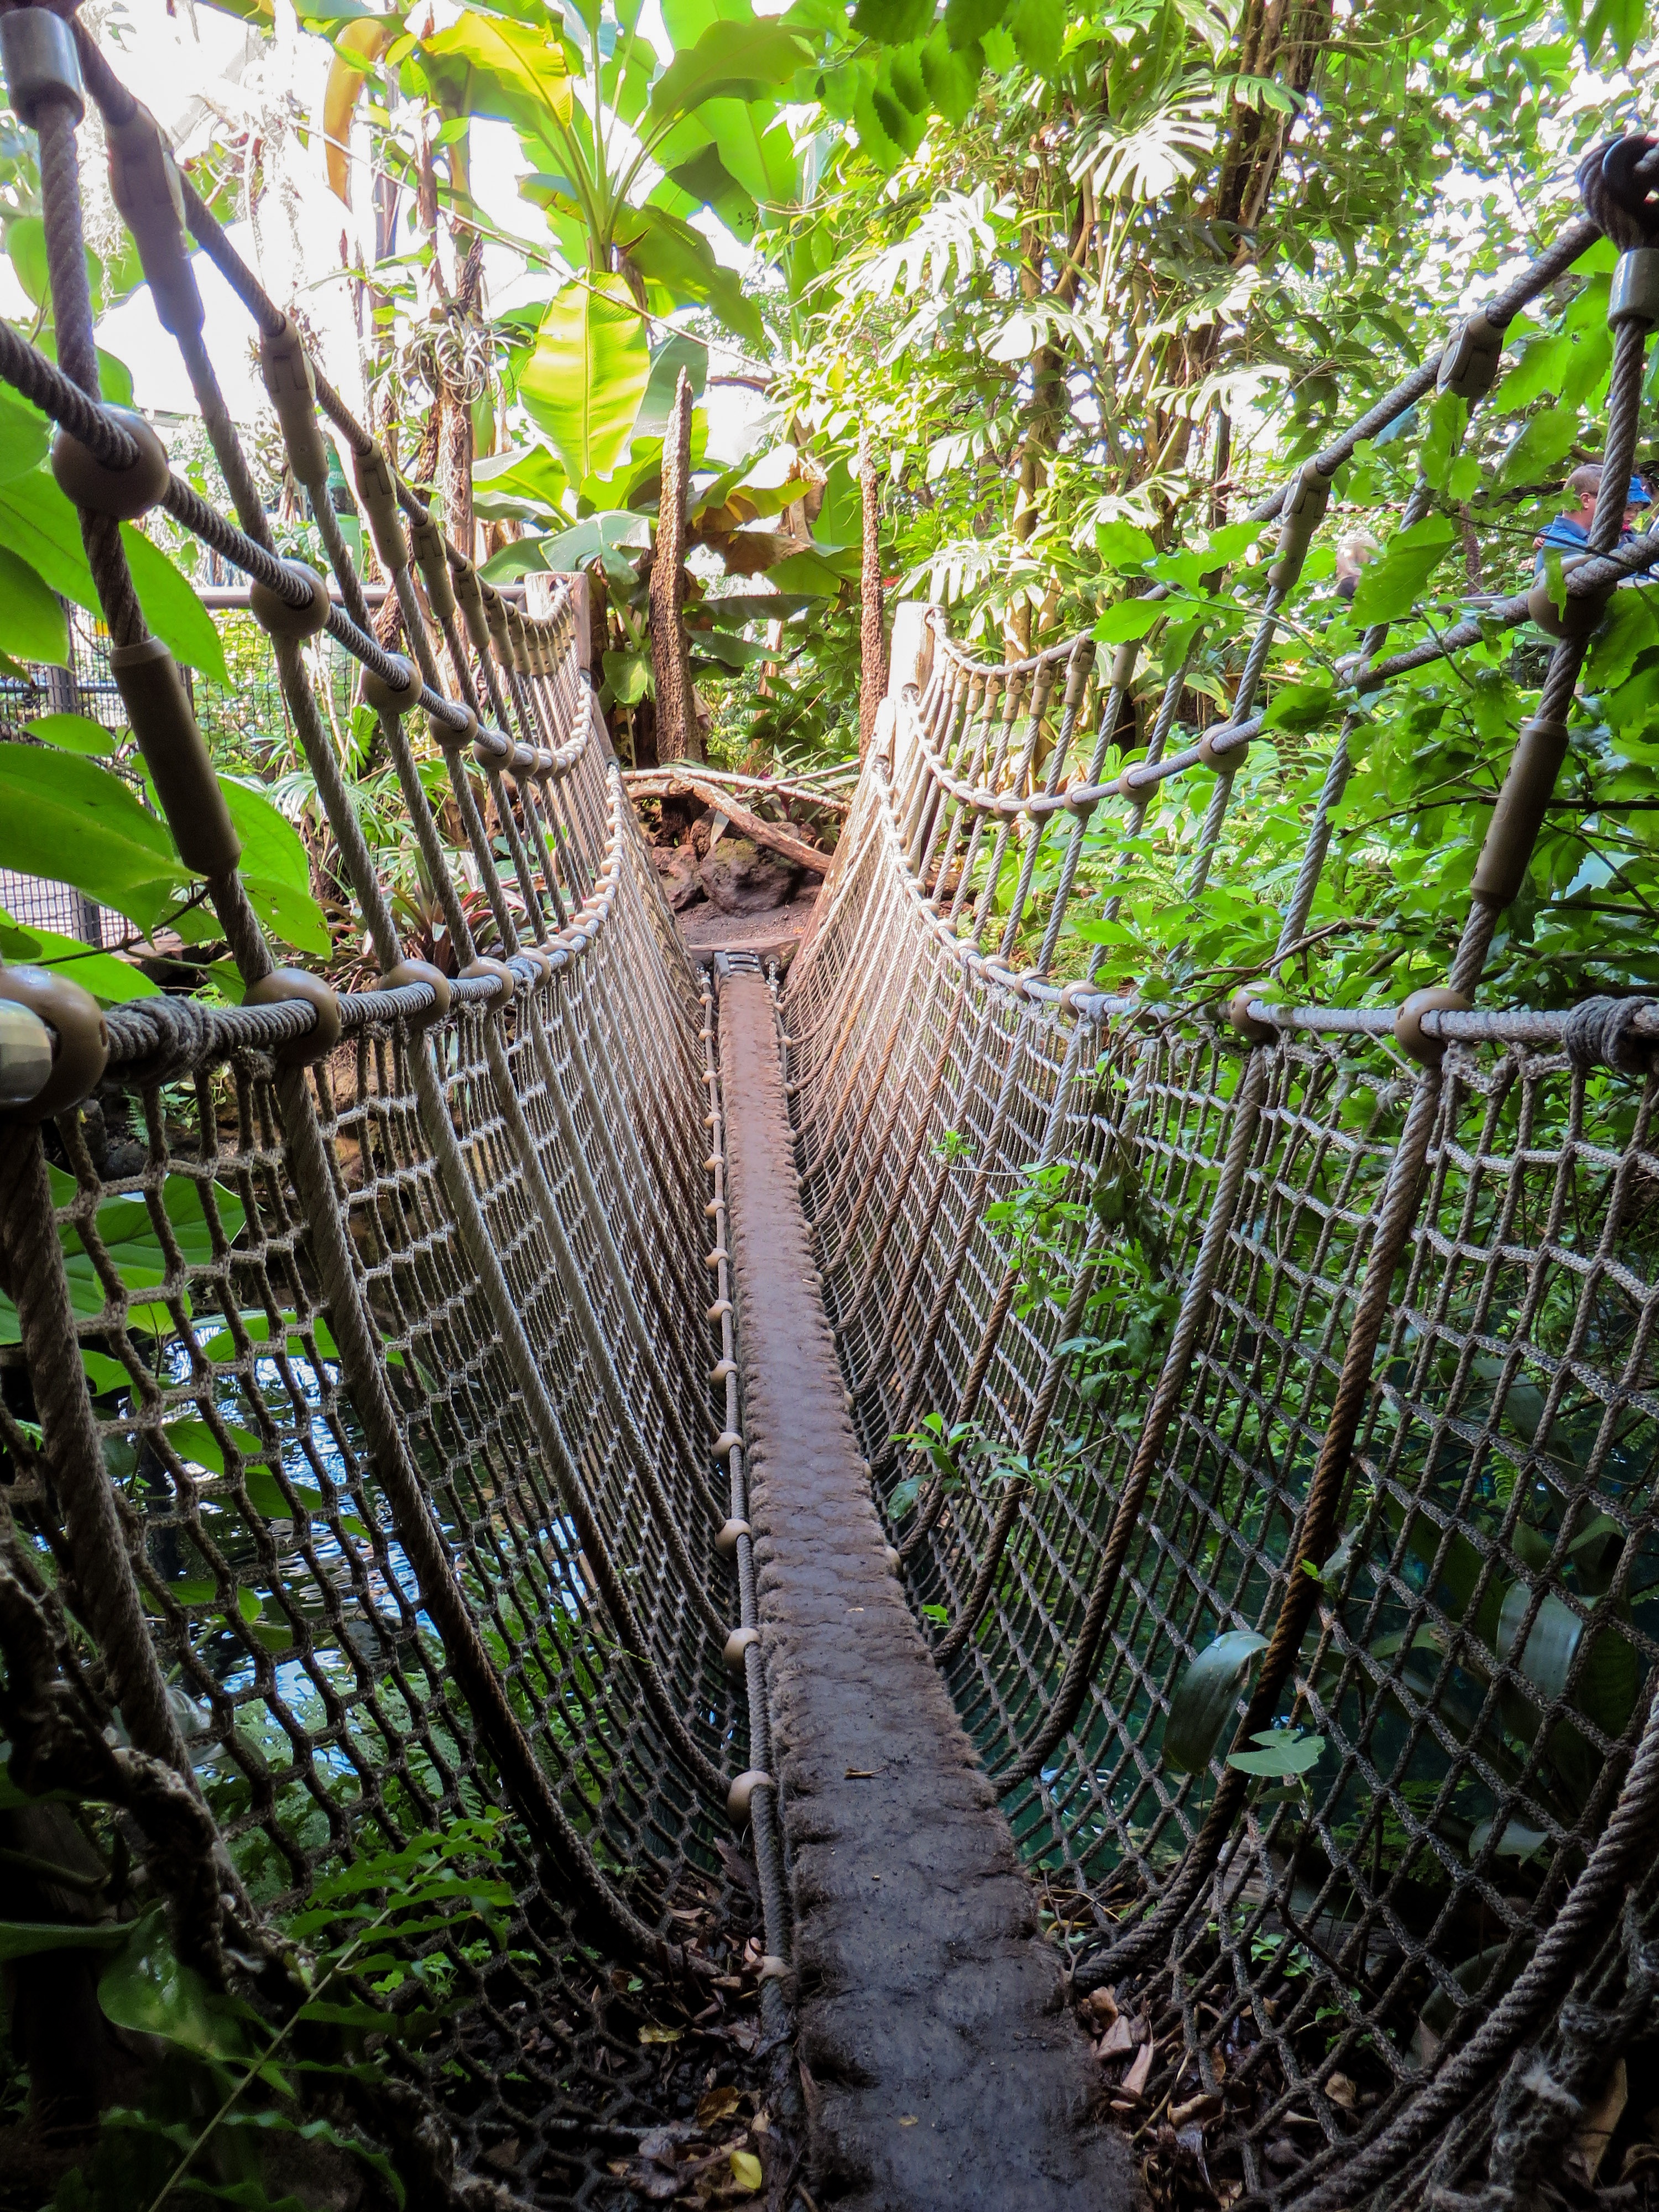
tree, forest, wilderness, rope, plant, leaf, flower, adventure, suspension bridge, green, jungle, park, botany, garden, rainforest, rope bridge, habitat, abyss, natural environment, outdoor structure